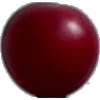
Label: Cherry Wax Red 1